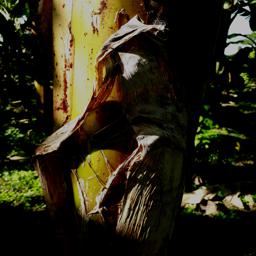
Label: PSEUDOSTEM WEEVIL